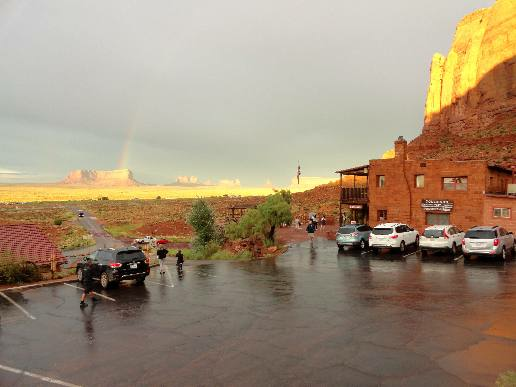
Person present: No